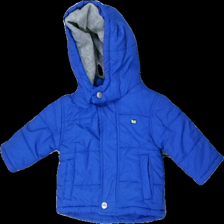
View: front
Type: Jacket
Category: Children
Brand: Not in the list
Brand text on label: Bluezoo
Colors: Blue, Grey
Material: 100% Polyester
Price range: 50-100
Recommended usage: Reuse